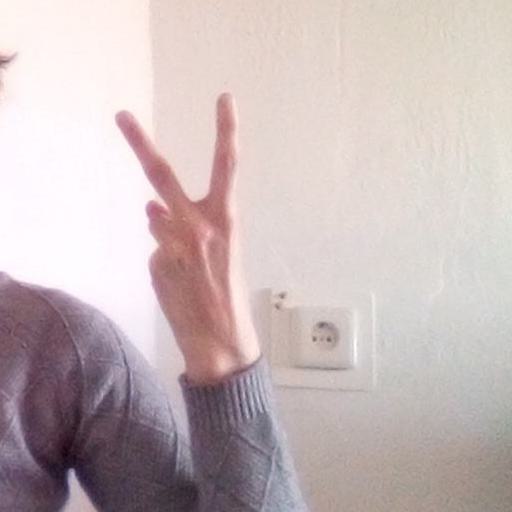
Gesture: peace_inverted